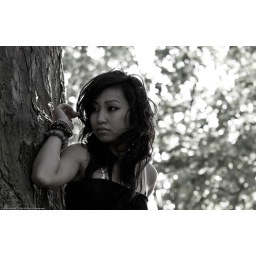
black and white in the park